Šiauliai

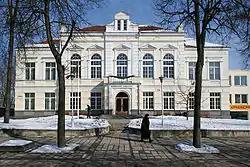
Didždvaris gymnasium

The city was largely rebuilt anew in a typical Soviet fashion during the years of subsequent Soviet occupation.